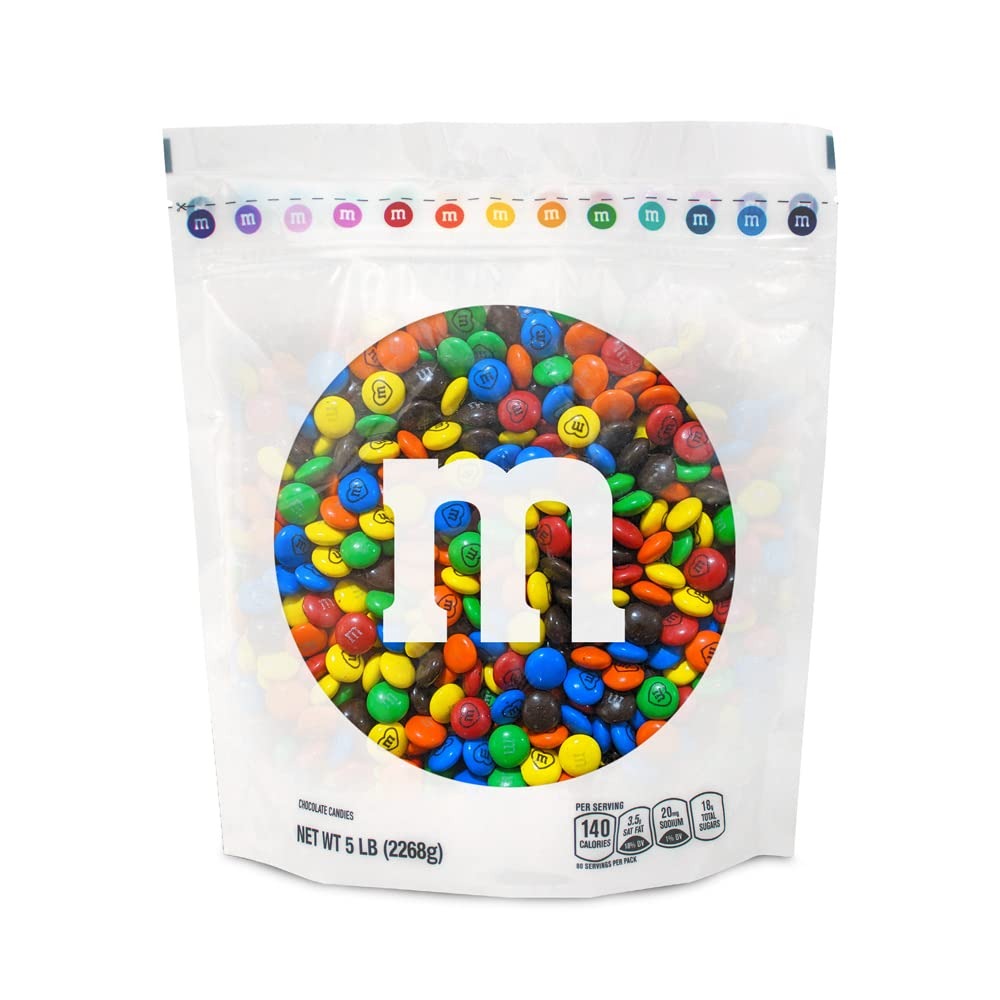
Item Name: M&M’S WORLD Pre-Printed PRIDE Milk Chocolate Candy - 5lbs
Bullet Point 1: M&M'S FOR ALL FUNKIND. Show your true colors with our 5lb rainbow-themed PRIDE blend with heart-shaped graphics on the candy.
Bullet Point 2: LIFE OF THE PARTY. Brighten your pride party and leave guests smiling with one of a kind favors, DIY jars or an M&M'S filled candy bag from your colorful candy buffet
Bullet Point 3: SWEET GIFTS. Share the fun and create your own unique gift with Pride bulk
Bullet Point 4: COLORFUL AND FUN DECOR. Sweeten cake toppers and cookies or brighten table decorations and other complementary party décor
Bullet Point 5: SHIPS FRESH AND DIRECT. Store at room temperature and out of direct sunlight. Do not refrigerate nor expose at high temperature to retain the edible prints of your favorite M&M'S party mix
Value: 80.0
Unit: Fl Oz

Price: 126.98